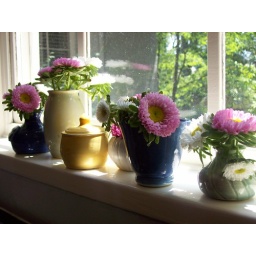
my friend's rows of my pottery over her kitchen sink